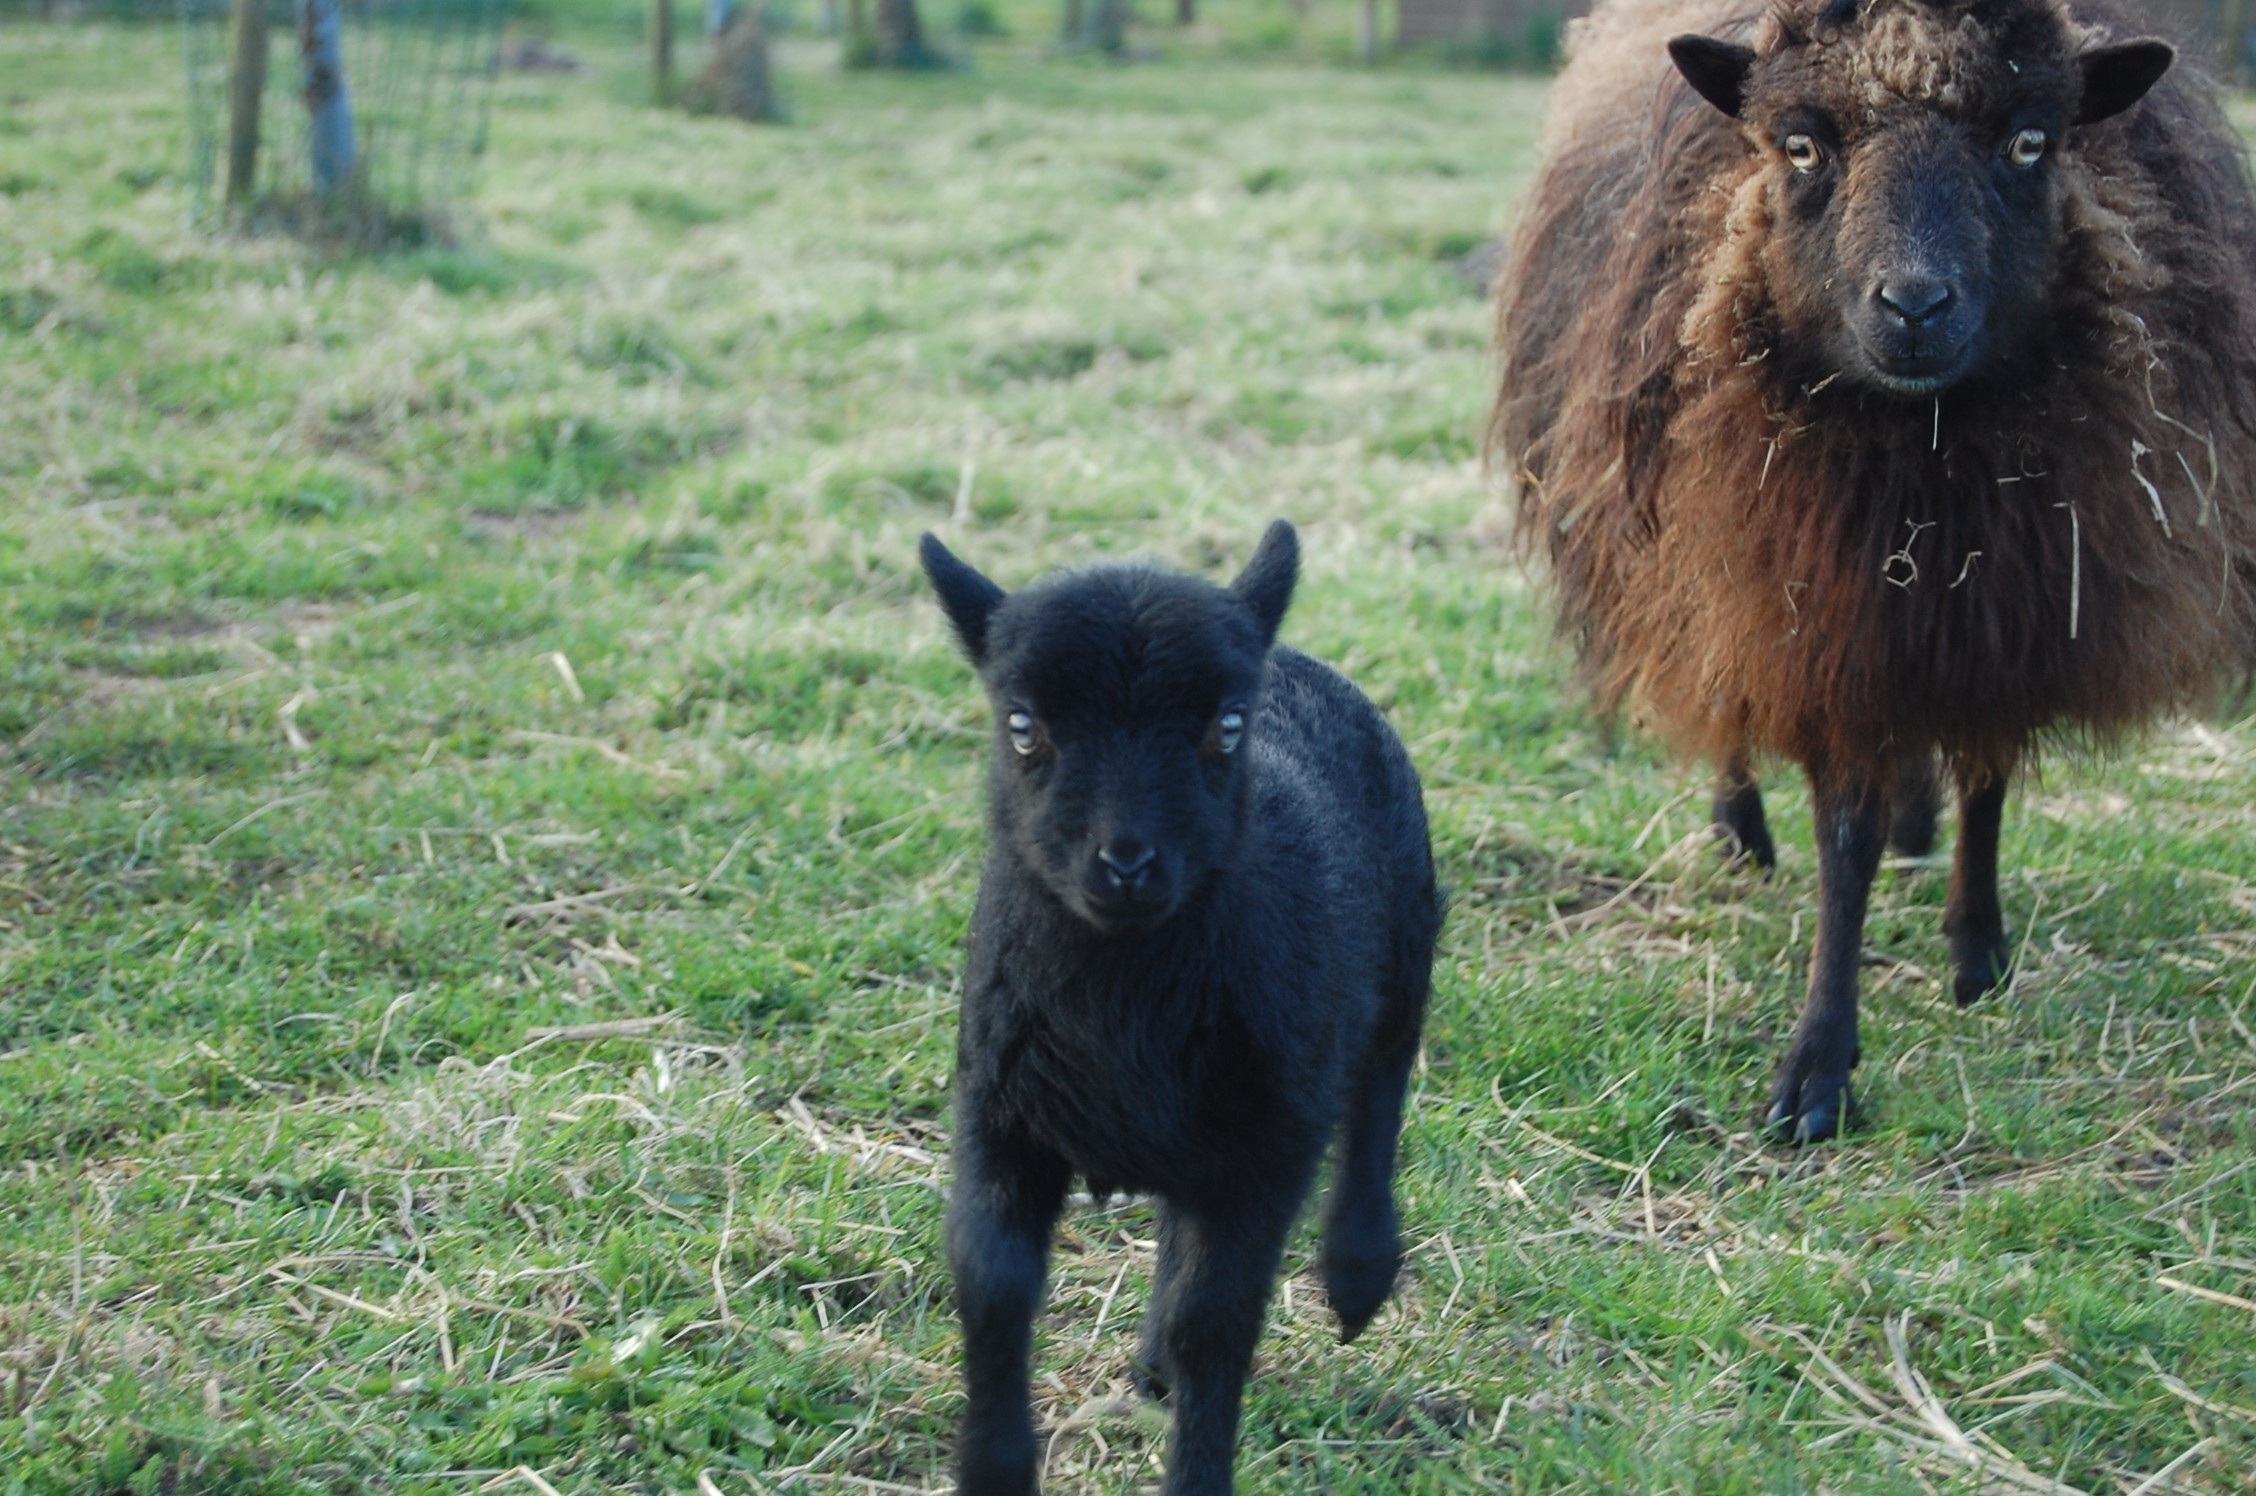
grass, animal, wildlife, spring, herd, pasture, grazing, sheep, mammal, fauna, lamb, racing, vertebrate, cattle like mammal